Uddingston railway station

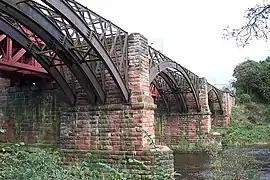
over the River Clyde: Disused rail bridge in foreground, Current bridge in background, October 2006.

1867: On a westbound collision with the arch of the Glasgow Road bridge, a transported van rolled back into the following carriage, injuring five passengers, two seriously.